1998 International Formula 3000 Championship

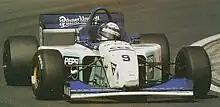
Tomas Enge placed 22nd in the championship driving for Auto Sport Racing

R22=retired, but classified R=retired NC=not classified NS=did not start NQ=did not qualify DIS(3)=disqualified after finishing in third place (16)=place after practice, but grid position not held free